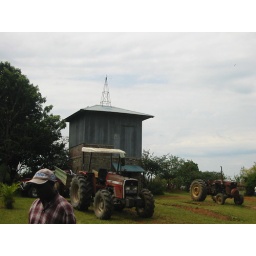
the tractor in the forground of the water storige tank building